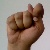
The image shows a hand gesture representing the letter 'T' in Indian Sign Language.